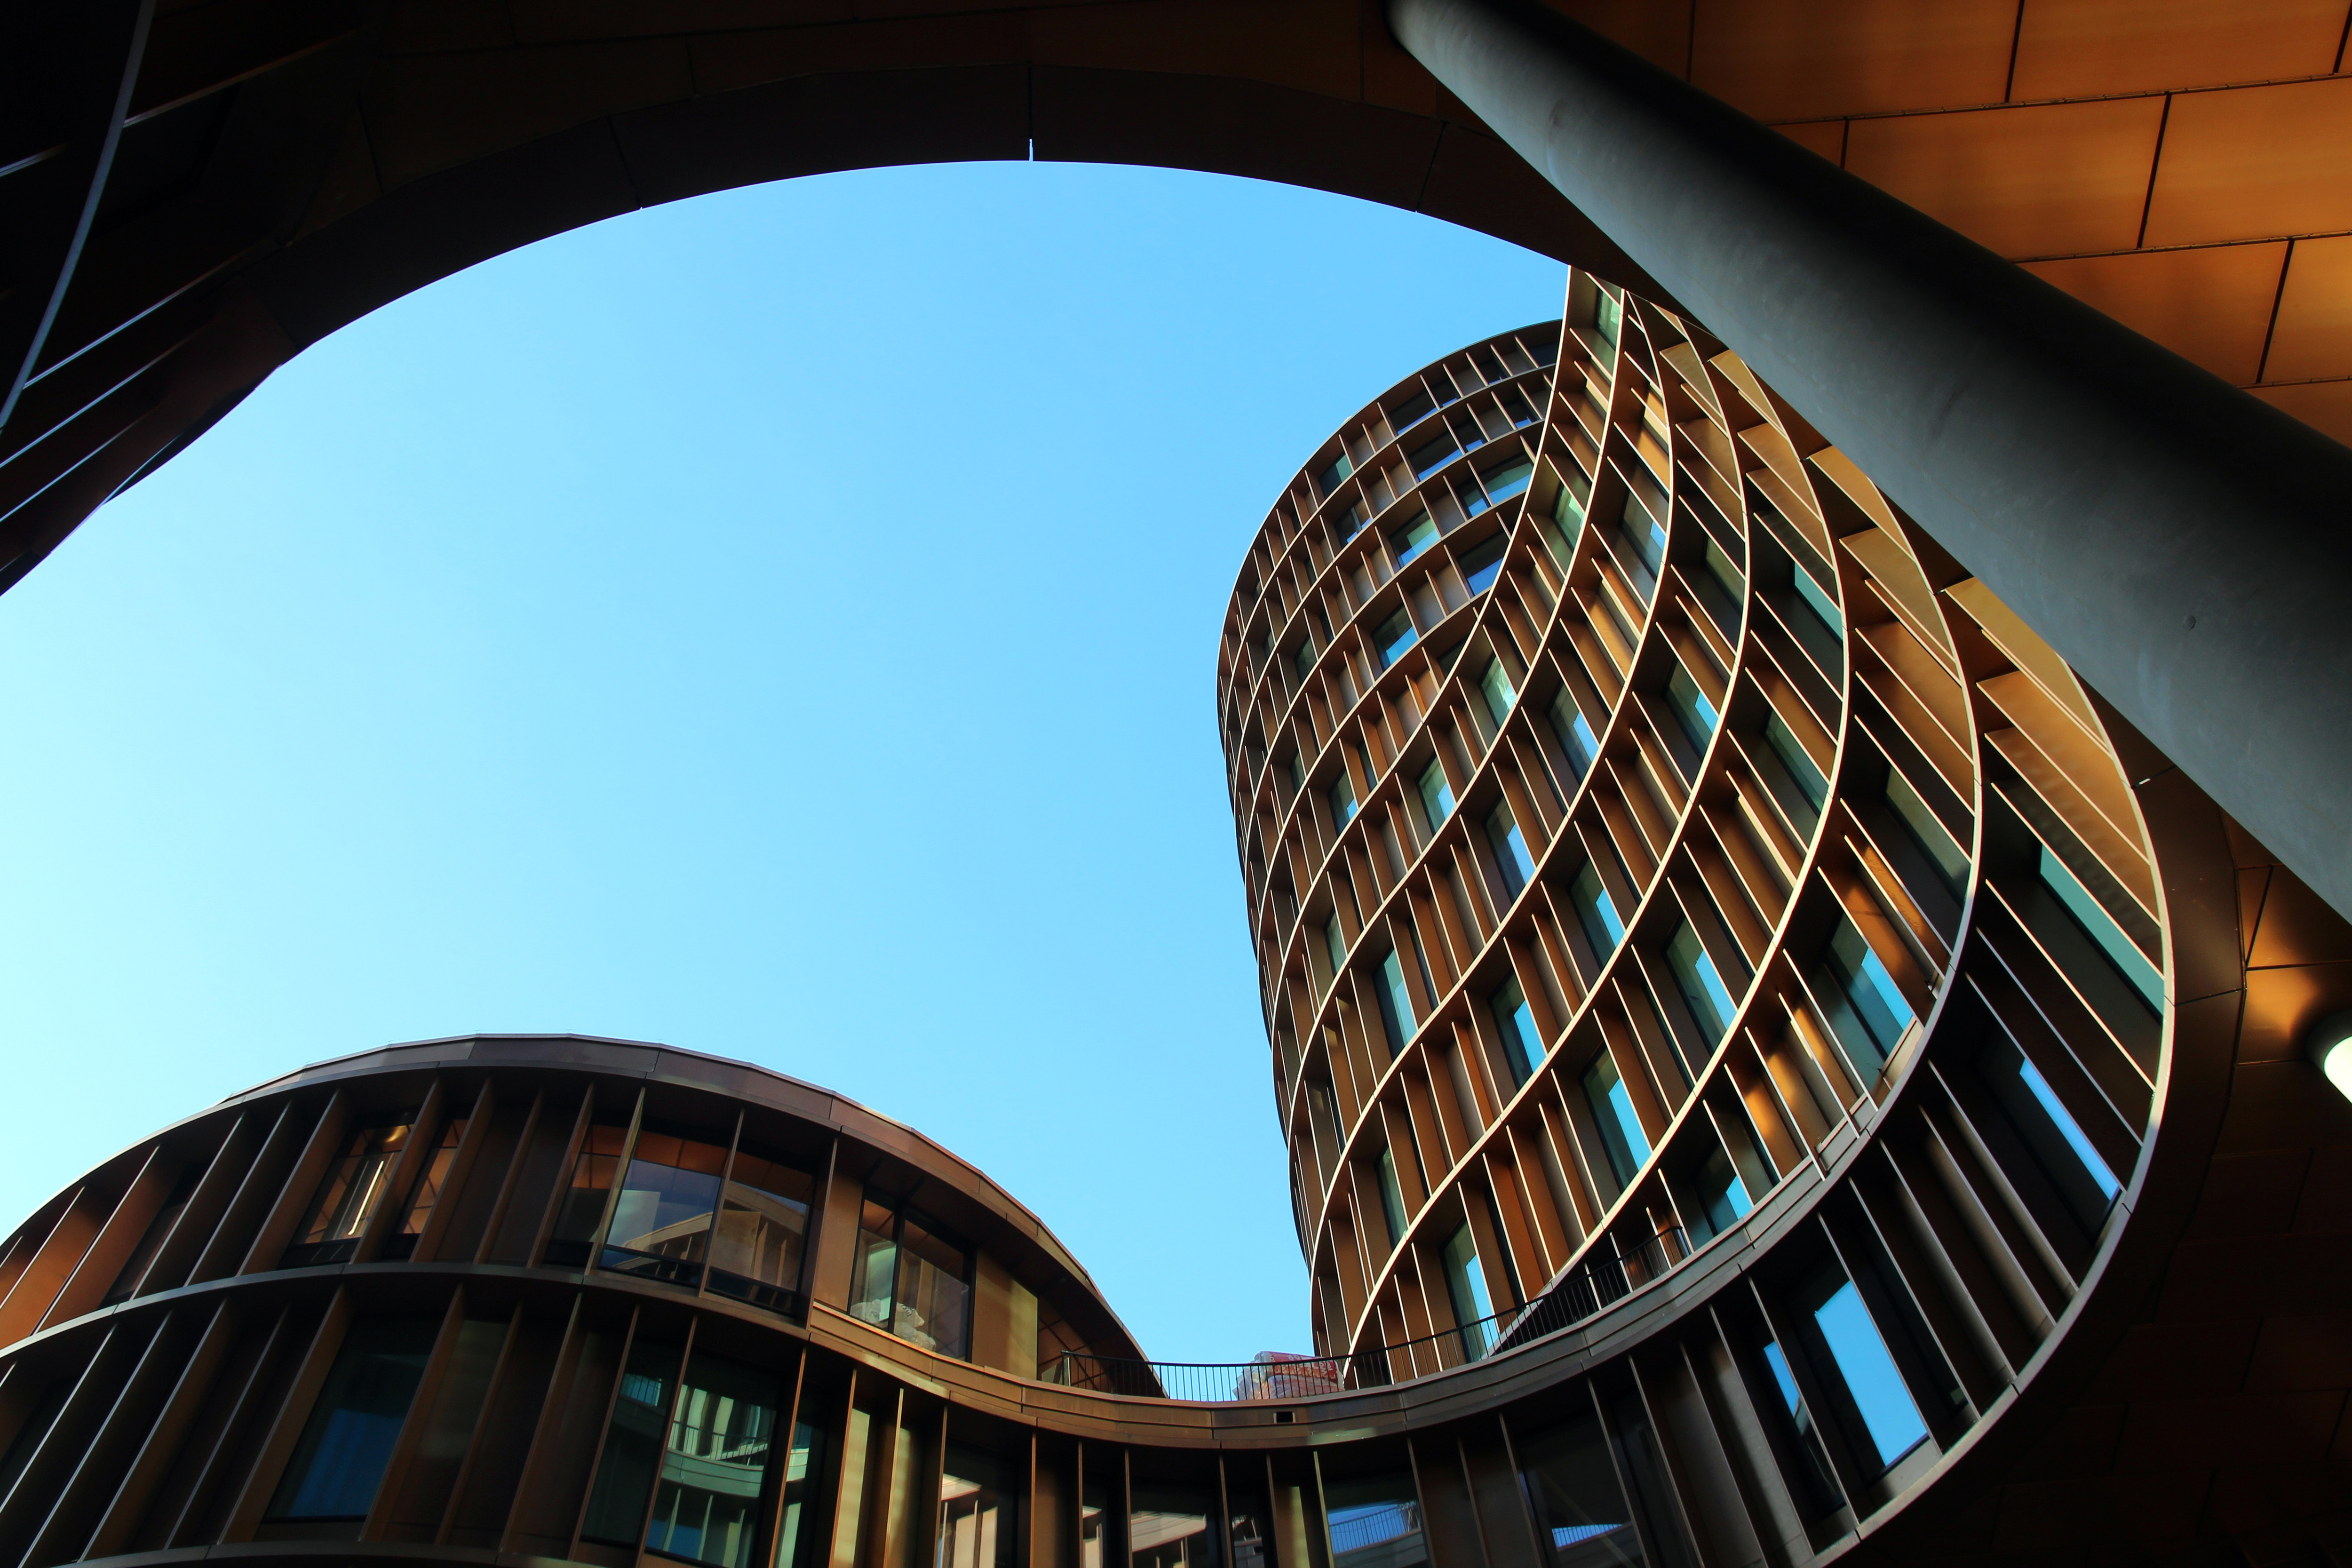
architecture, metropolitan area, sky, urban area, landmark, building, city, reflection, line, metropolis, symmetry, downtown, mixed use, daylighting, skyscraper, tower block, night, photography, glass, tower, commercial building, circle, corporate headquarters, window, facade, hotel, metal